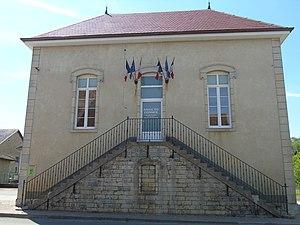
Mairie, Pouligney-Lusans, Doubs, France
Pouligney-Lusans est une commune française située dans le département du Doubs, en région Bourgogne-Franche-Comté.